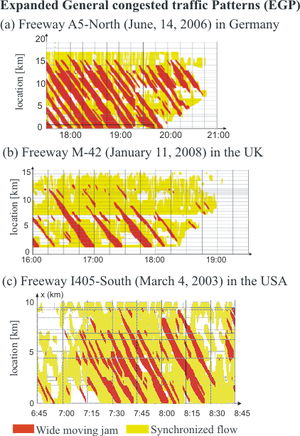
La théorie des trois phases du trafic est une théorie alternative de la modélisation du trafic routier mise au point par Boris Kerner entre 1996 et 2002.